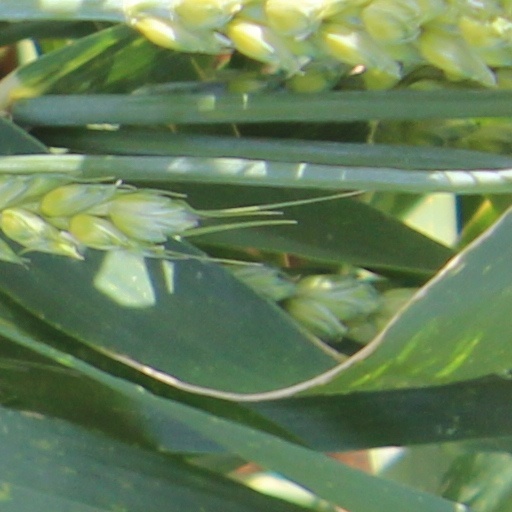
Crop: wheat